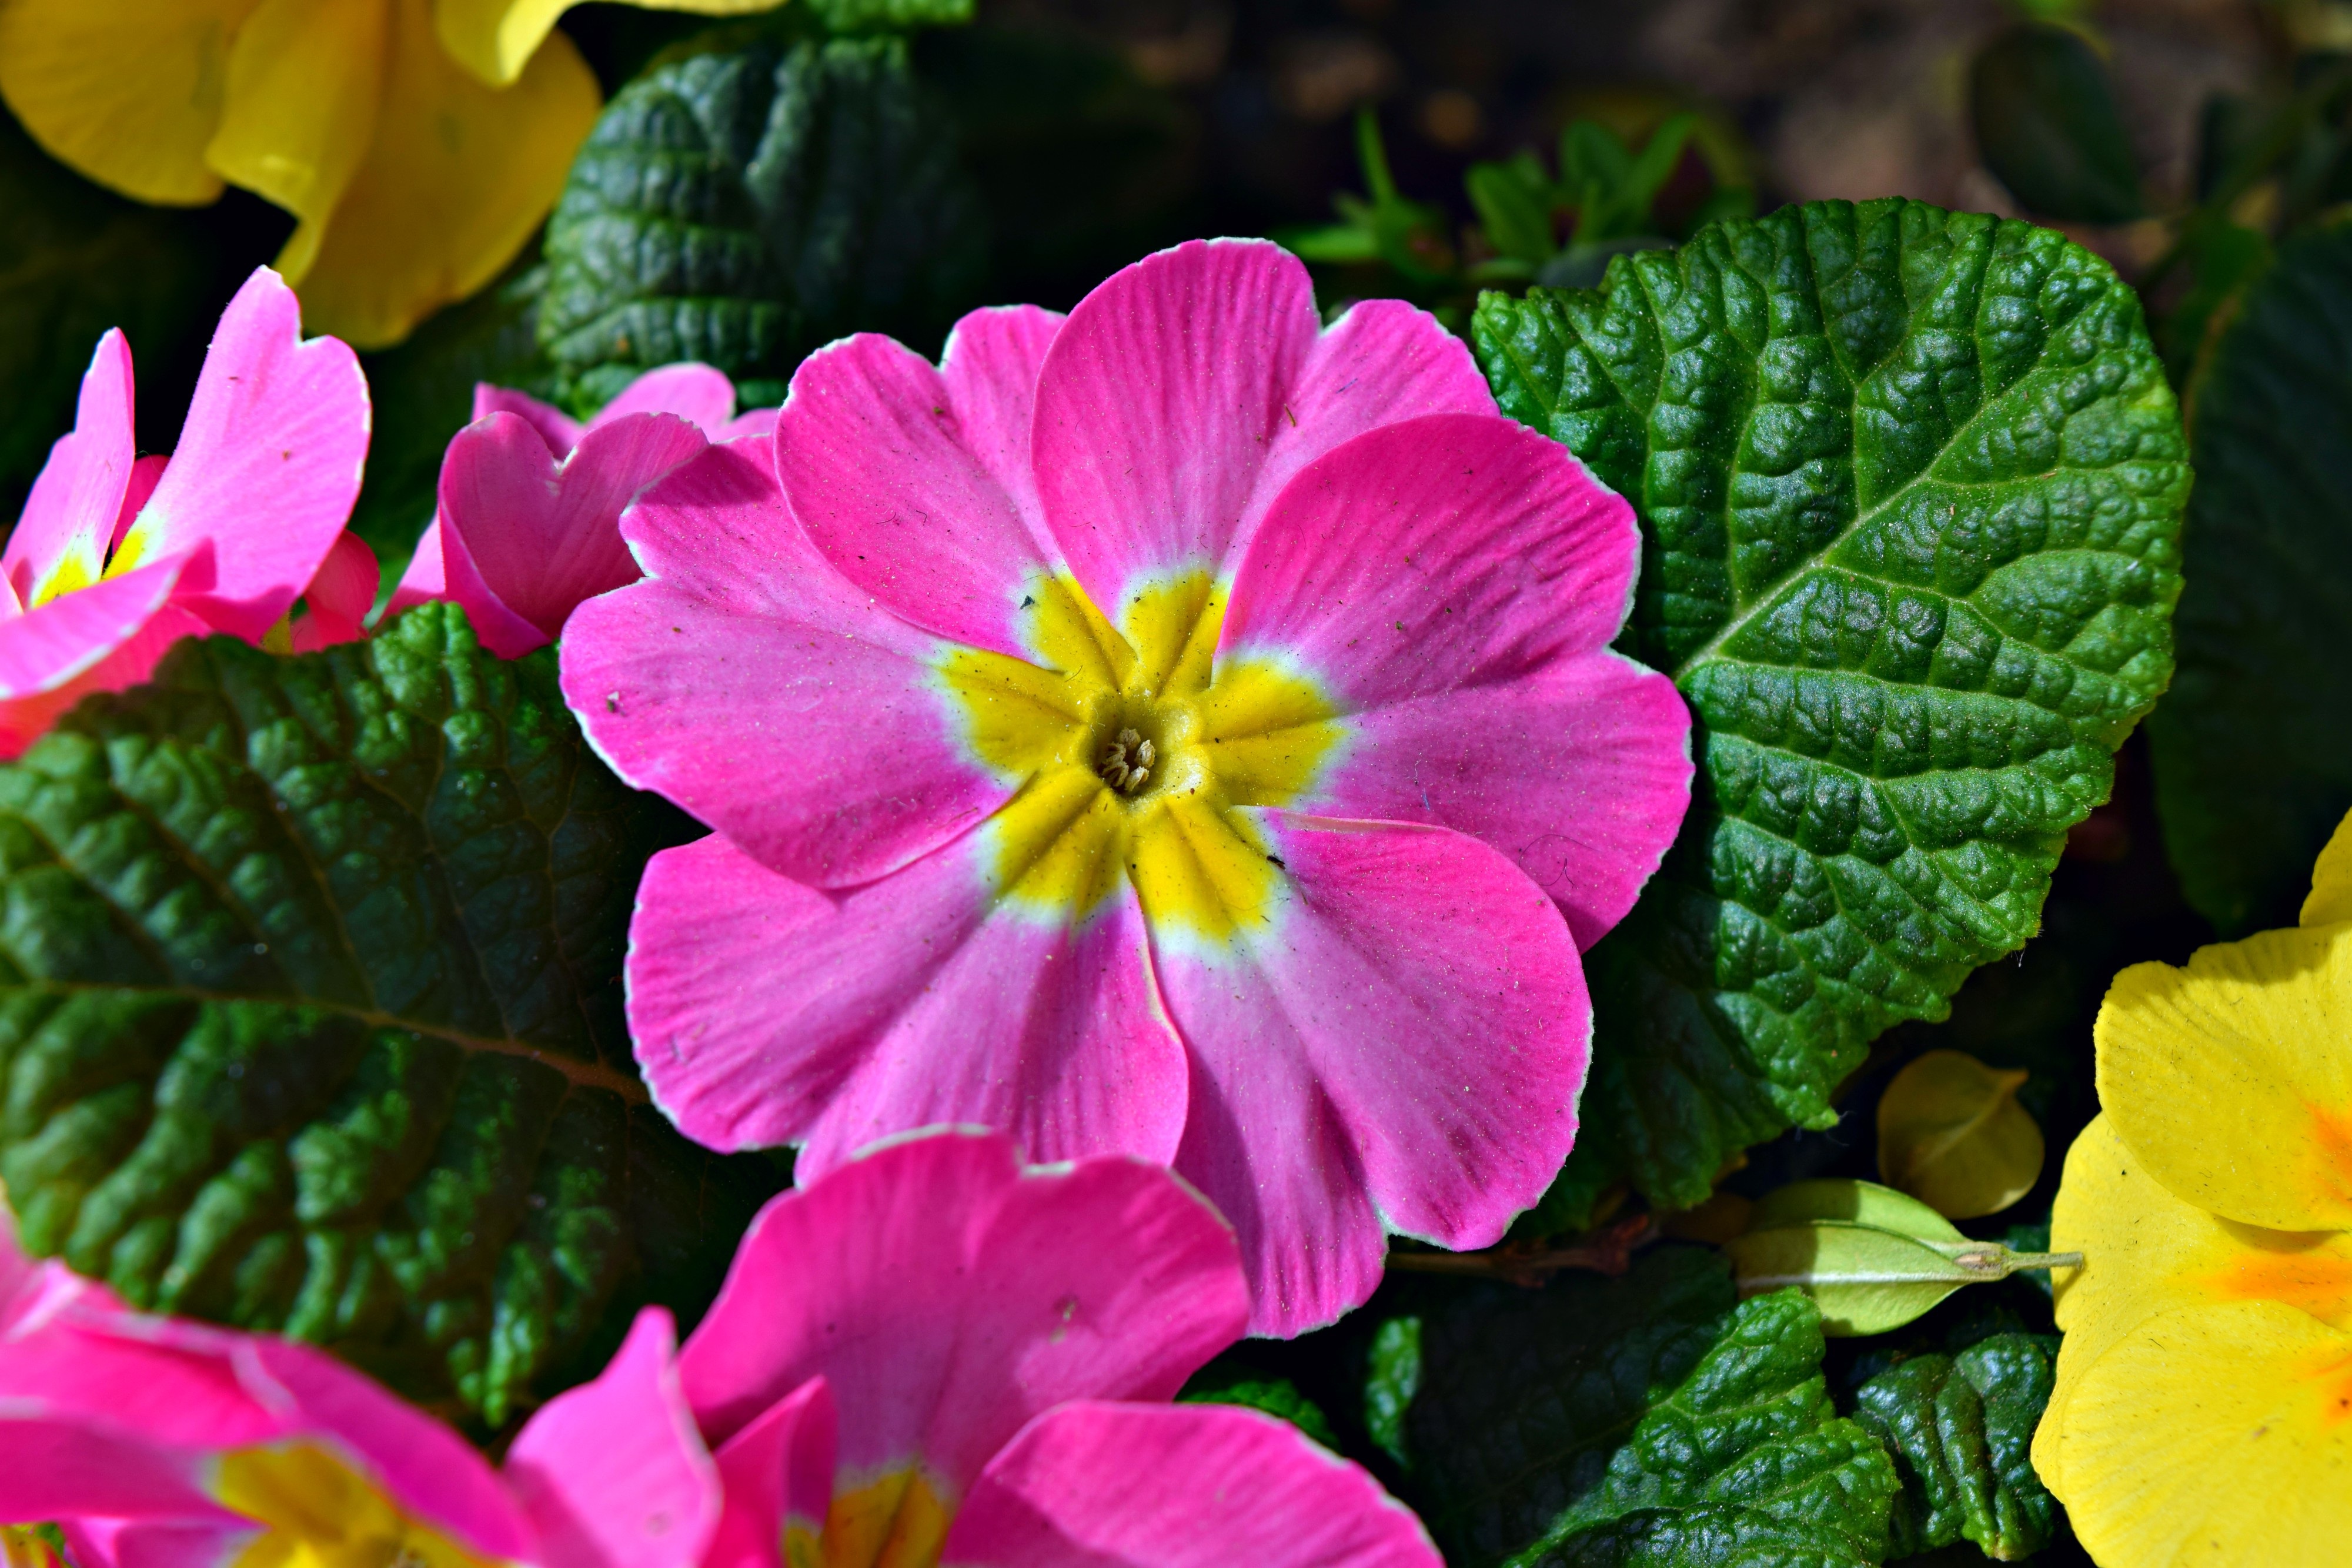
plant, flower, petal, botany, pink, flora, wildflower, viola, primula, macro photography, flowering plant, herbaceous plant, annual plant, land plant, violet family, prime rose